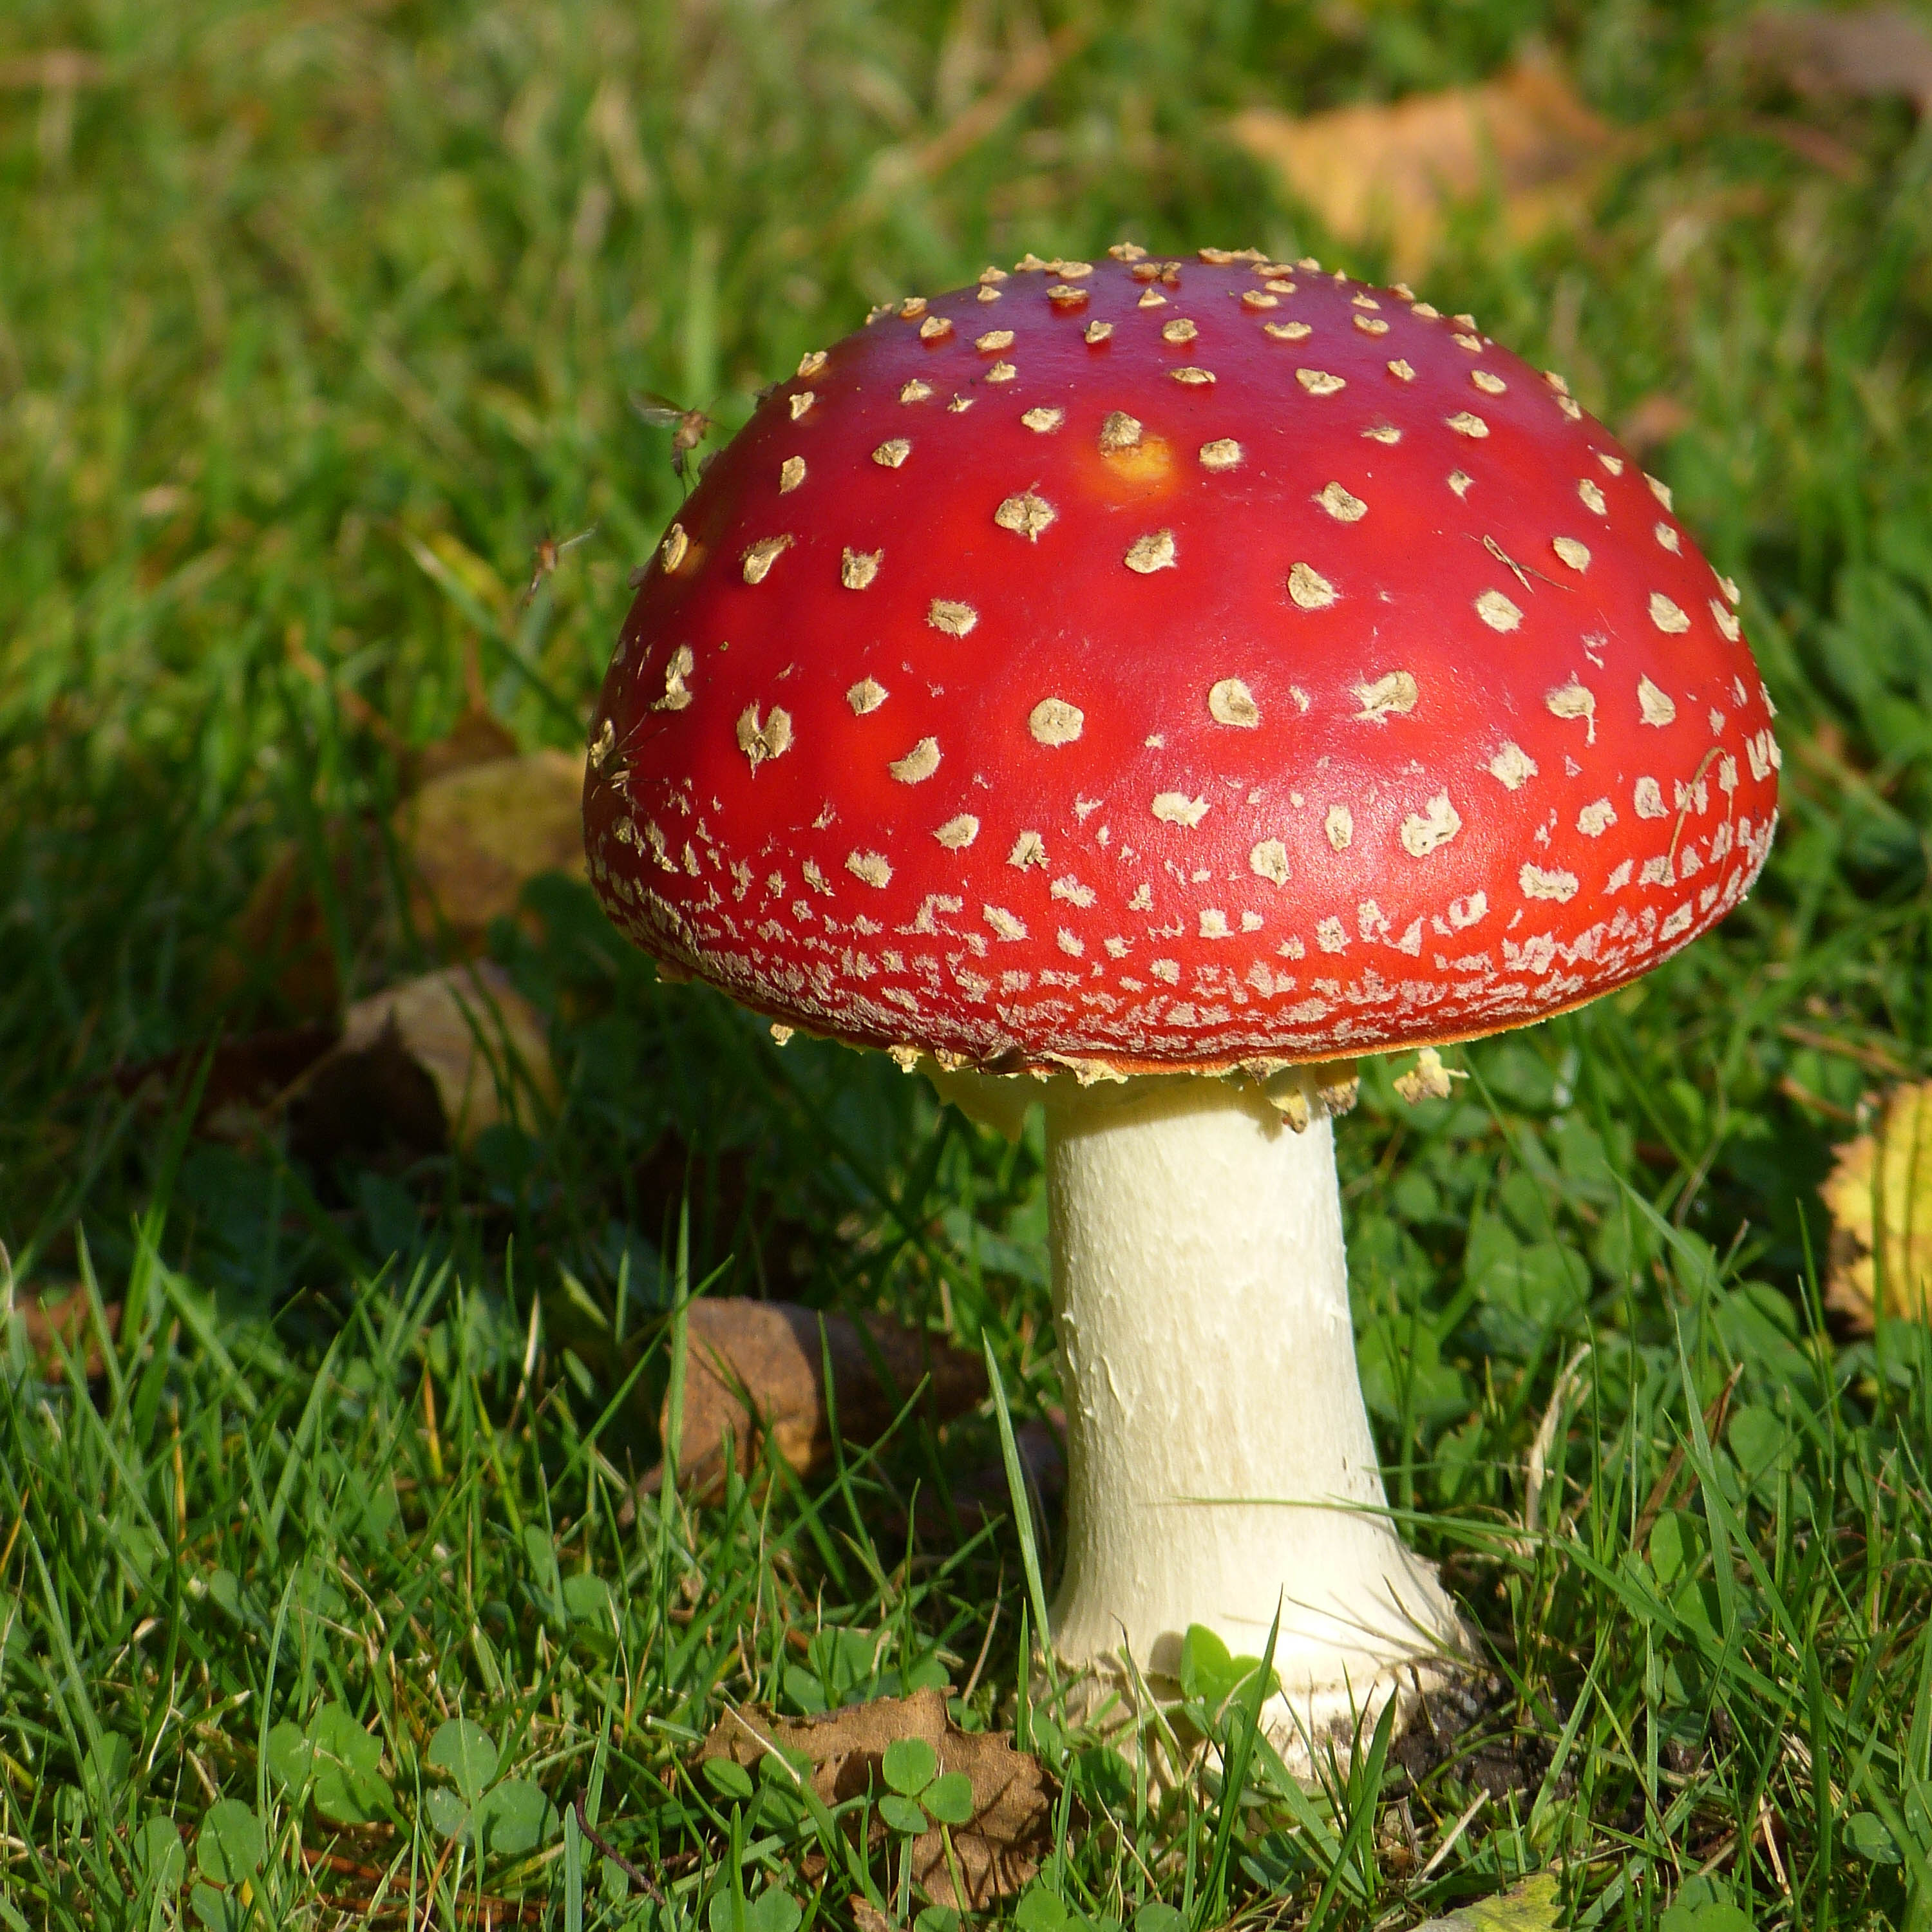
botany, mushroom, toadstool, fungus, flyagaric, agaric, bolete, cannockchase, warcemetry, localphotos, edible mushroom, medicinal mushroom, penny bun